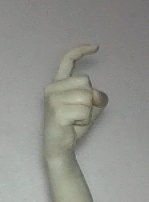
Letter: ra